Organ Supply Industries

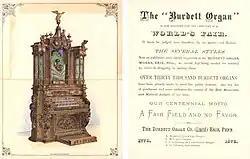
Burdett Organ Co of Erie attends first U.S. World's Fair in Philadelphia for centennial in 1876

Organ Supply Industries has its origins in two organ builders whom Erie investors encouraged to move their operations to Erie in the late 19th century. They include the Burdett Reed Organ Company, of Chicago, a reed organ manufacturer whose operation was destroyed in the Great Chicago Fire of 1871; and the A. B. Felgemaker Organ Company, originally of Buffalo, New York. The Tellers-Kent Organ Company, sprang from two Felgemaker employees in 1906.